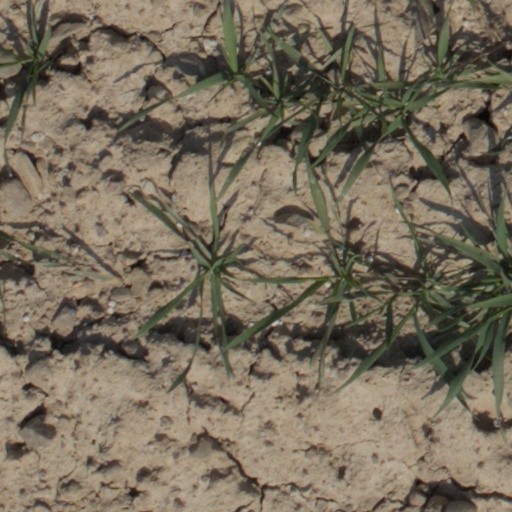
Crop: wheat